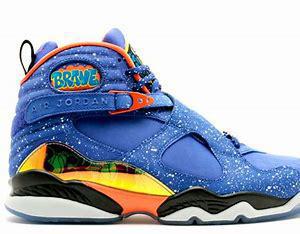
Brand: Jordan
Model: 8 Retro